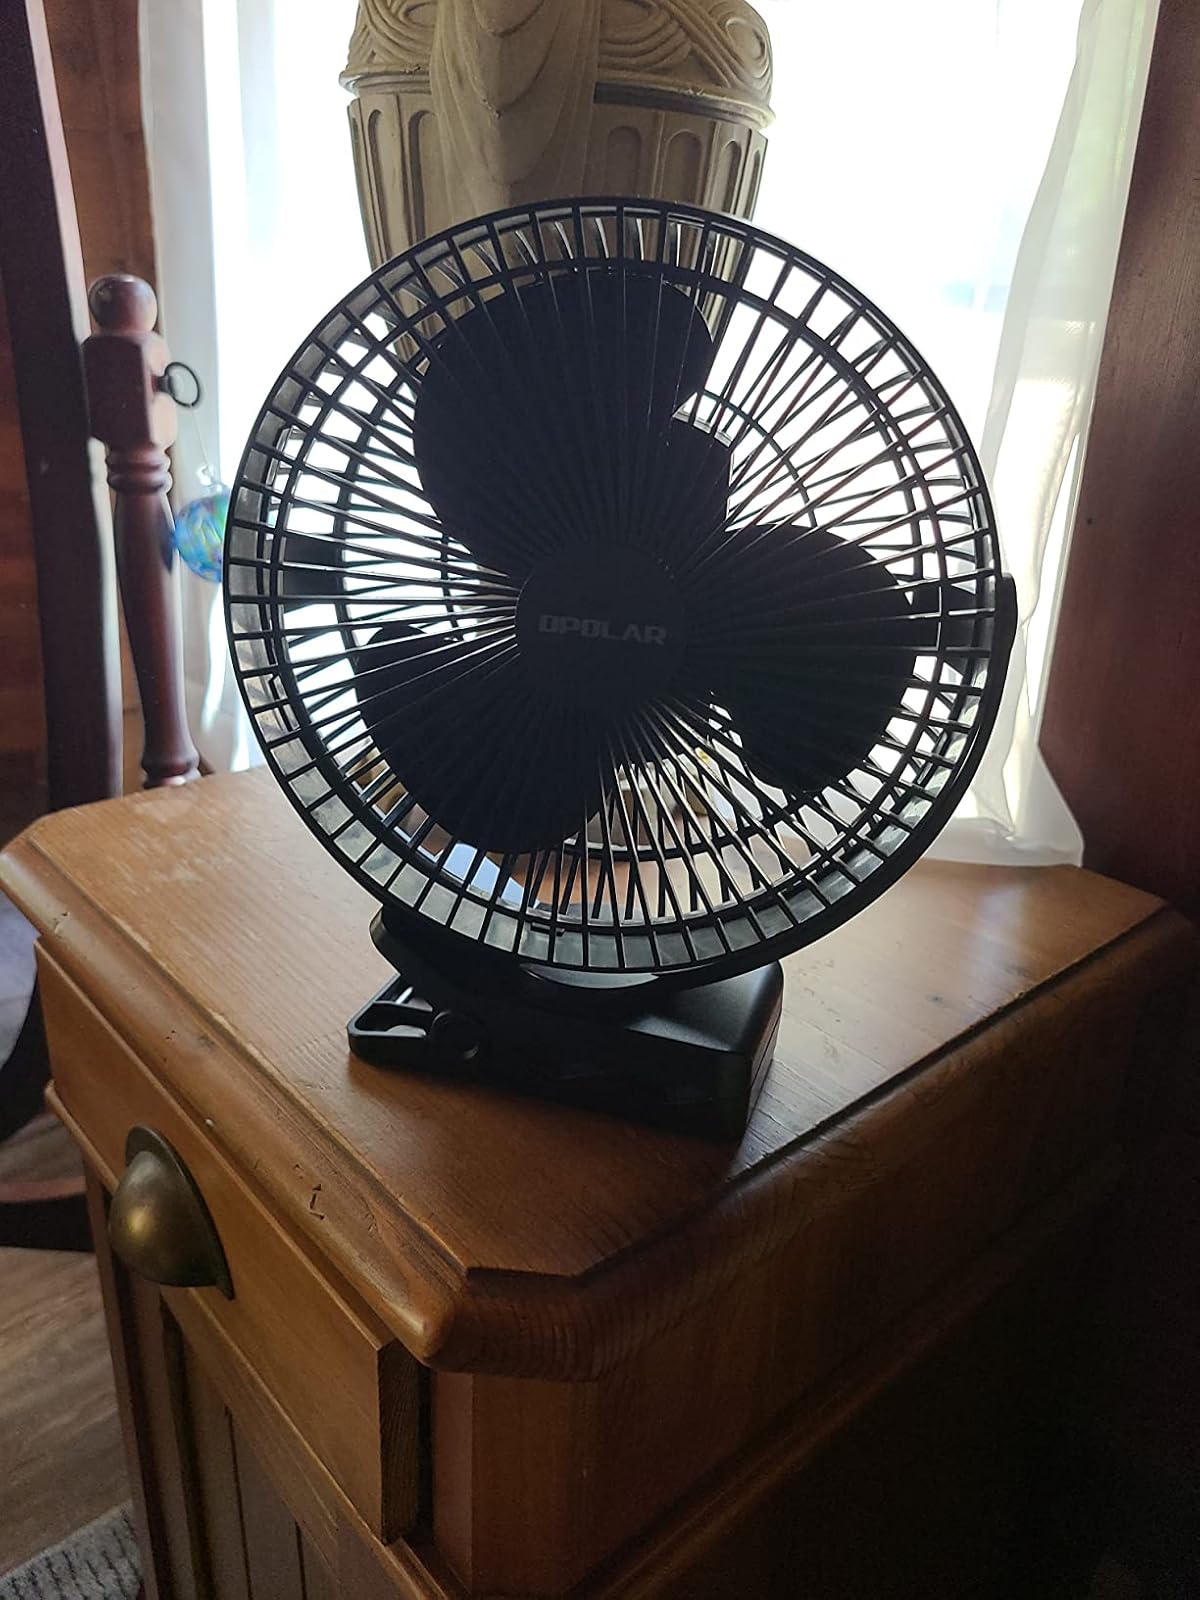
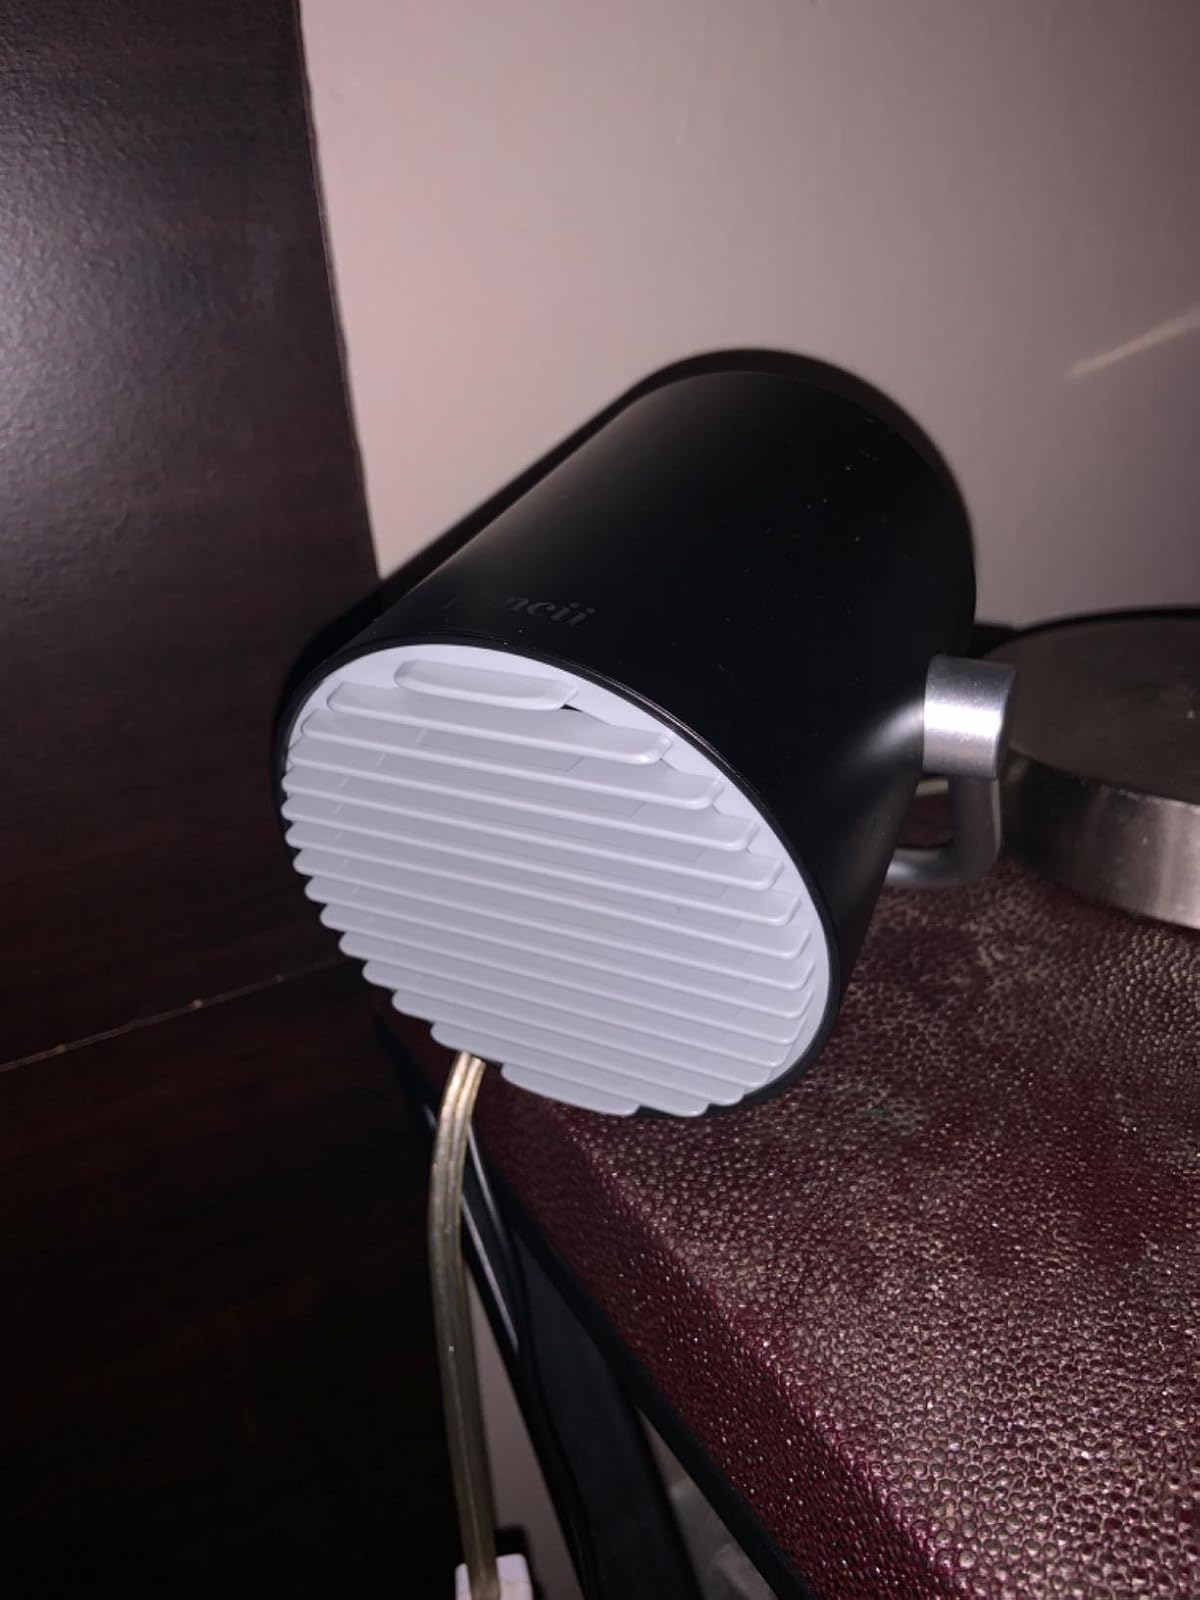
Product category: fan
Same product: no